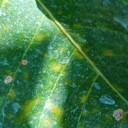
Label: Cerscospora